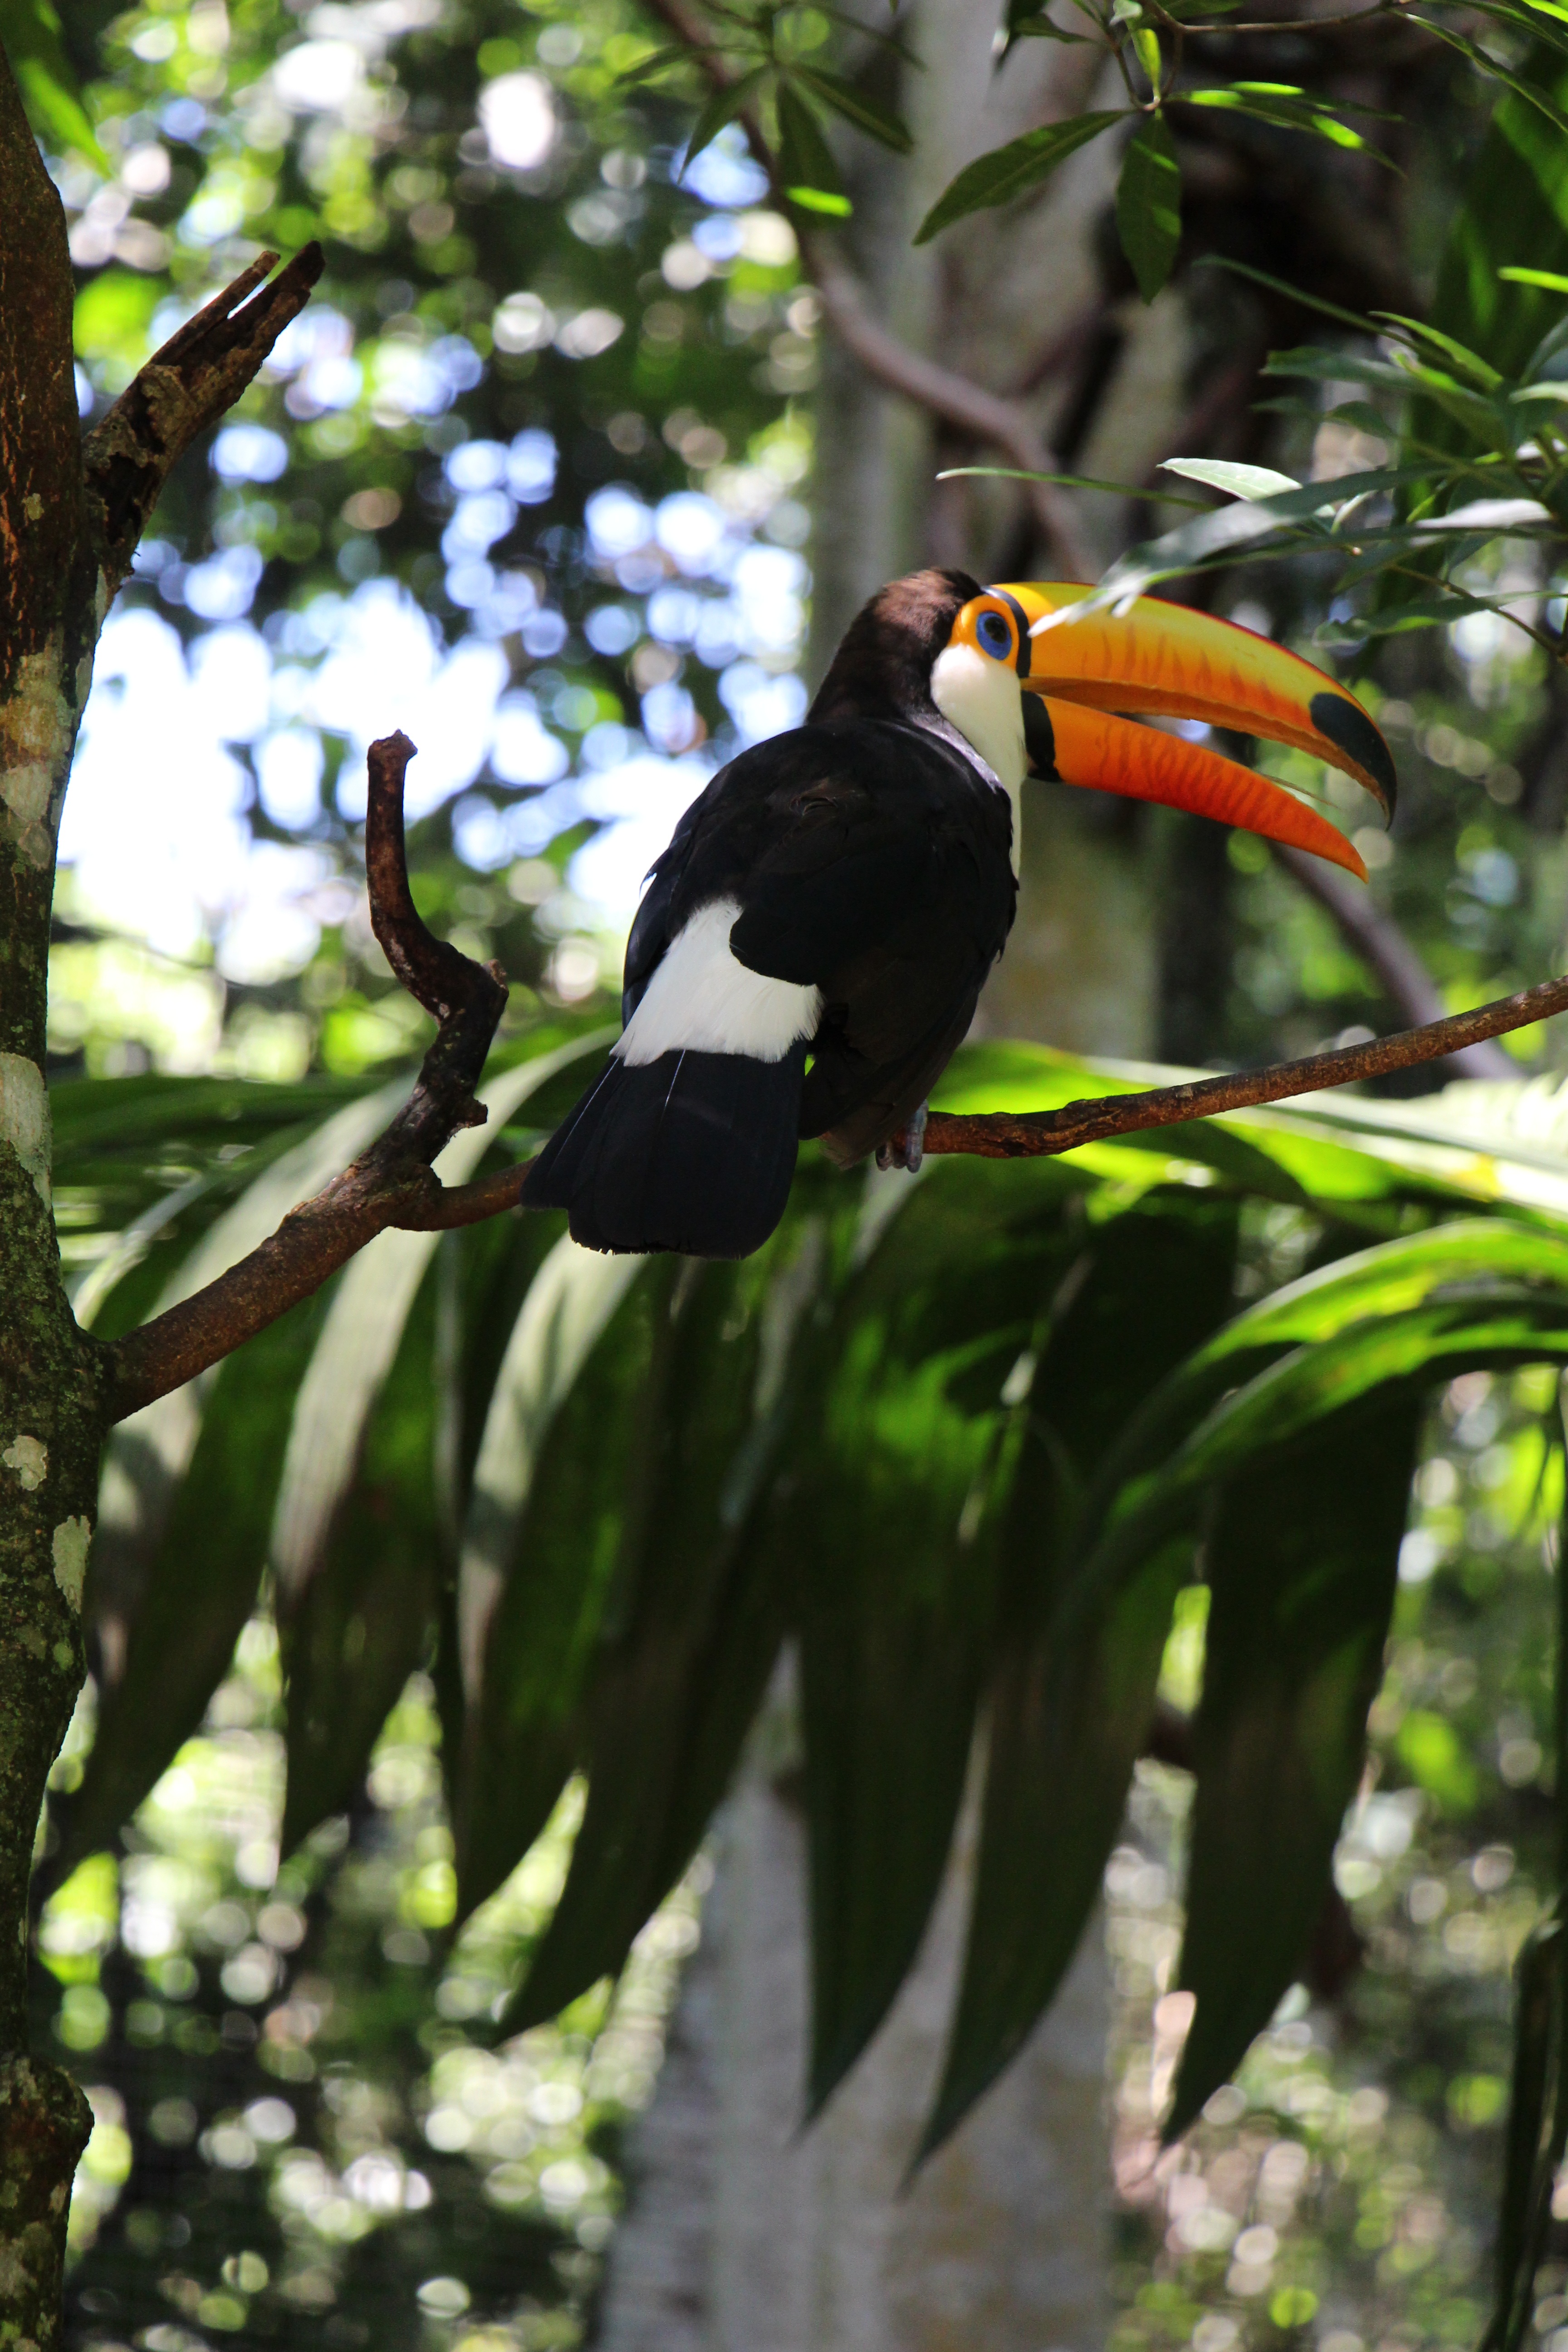
tree, nature, forest, branch, bird, flower, wildlife, jungle, beak, botany, fauna, vertebrate, tucano, hornbill, toucan, coraciiformes, perching bird, piciformes, parque das aves